Terry Melcher

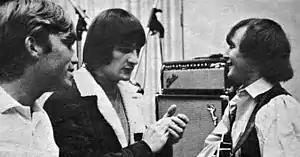
Melcher (left) in the studio with the Byrds' Gene Clark (center) and David Crosby in 1965

Melcher has been credited with helping to shape the sound of 1960s surf music in California. In the early 1960s, Melcher and Bruce Johnston formed the vocal duet Bruce & Terry. The duo had hits like "Custom Machine" and "Summer Means Fun". Melcher and Johnston also created another group, The Rip Chords, which had a top 10 hit with "Hey Little Cobra". Later, Johnston would join the Beach Boys.